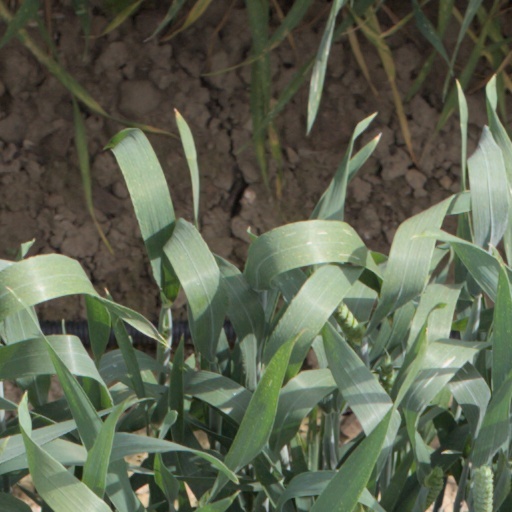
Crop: wheat